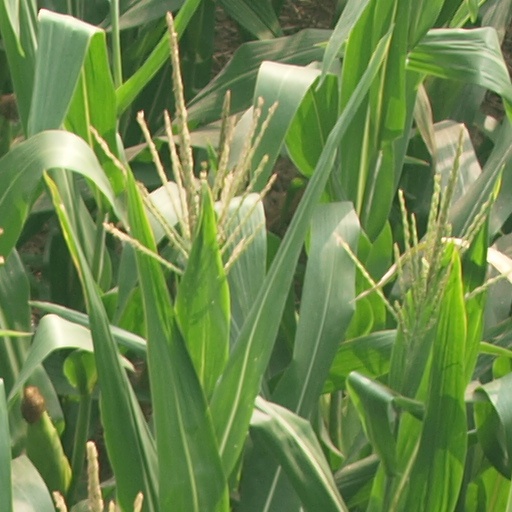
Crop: maize; corn